Kikinda

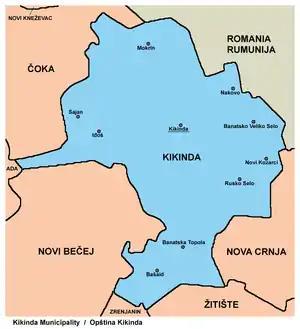
Map of the City of Kikinda

During the Interbellum, numerous public buildings were built. While the Historical Archive and the People's Museum moved into the old district building in 1876, new buildings were constructed for the city administration, other museums, a library, etc. Clergy House was built in 1939. After only twenty years of peace, in 1941 Kikinda entered the stormy period of World War II, during which it was occupied by German troops. The Banat region, which Kikinda belonged to, was made an autonomous region within Serbia and was placed under the control of the region's German minority. The city was liberated on 6 October 1944, and since 1945, it has been part of the Autonomous Province of Vojvodina within the new Socialist Yugoslavia.